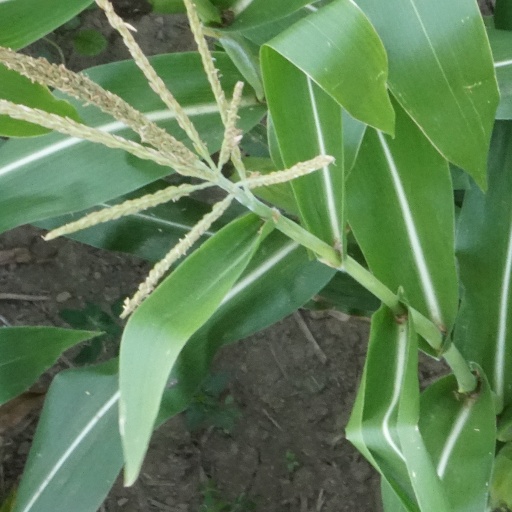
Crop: maize; corn